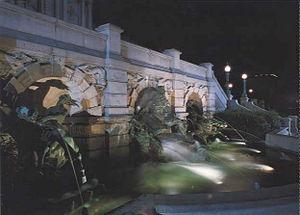
La ville de Washington compte de nombreuses sculptures en plein air. La Smithsonian Institution en compte près de 900 dans son inventaire. En plus des plus célèbres monuments et mémoriaux de la capitale, de nombreuses personnalités reconnues comme des héros nationaux ont été honorées, à titre posthume, une statue les représentant dans un parc ou une place publique. Certains de ces personnages de l'histoire américaine sont représentés plusieurs fois dans la capitale. Abraham Lincoln, par exemple, est représenté par au moins trois sculptures, dont celles au Lincoln Memorial, au Lincoln Park, et à l'ancienne Cour supérieure du district de Columbia. Plusieurs personnalités internationales, telles Mohandas Karamchand Gandhi, ont également été immortalisées par des statues. D'autres figures humaines ne font référence à aucun personnage historique telle par exemple la statue de la Liberté qui ne doit pas être confondue avec la statue de la Liberté à New York, statue allégorique de 19 ½ pieds de haut qui repose au sommet du dôme du Capitole.
Court of Neptune Fountain est un groupe de sculptures en bronze, réalisées par Roland Hinton Perry en 1897-1898. Jerome Connor a peut-être contribué à la réalisation des sculptures.